Anthony Braxton

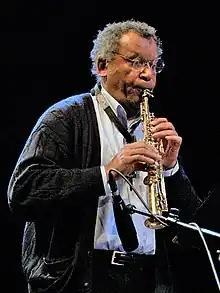
Braxton in 2007

Anthony Braxton (born June 4, 1945) is an American experimental composer, educator, music theorist, improviser and multi-instrumentalist who is best known for playing saxophones, particularly the alto. Braxton grew up on the South Side of Chicago, Illinois, and was a key early member of the Association for the Advancement of Creative Musicians. He received great acclaim for his 1969 double-LP record "For Alto", the first full-length album of solo saxophone music.